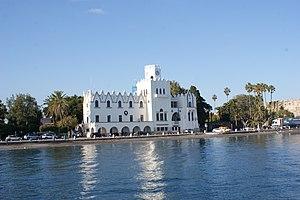
Le Palais du Gouverneur de Kos (en grec: ΔΙOΙΚΗΤΗΡΙO, également: Pallazzo del Governo, Eastern Coastal Building) est situé dans la ville de Kos sur l'île de Kos (Dodécanèse). L'architecte Florestano Di Fausto est prévu, construit de 1927 à 1930 et abrite aujourd'hui le la police et le tribunal de Kos ainsi que les unités administratives de l'île de Kos.